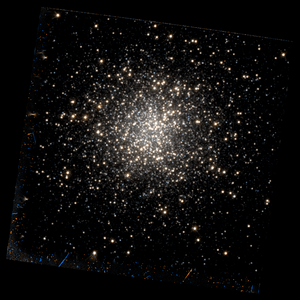
NGC 1835 est un amas ouvert situé dans la constellation de la Dorade. Cet amas est situé dans le Grand Nuage de Magellan. Il a été découvert par l'astronome australien James Dunlop en 1826.